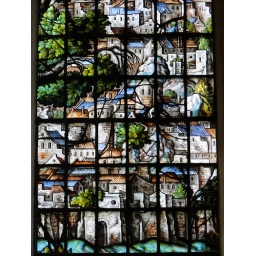
Jonah sitting under a fabulous gourd surveying city of Nineveh, by Abraham van Linge, 1630's - detail